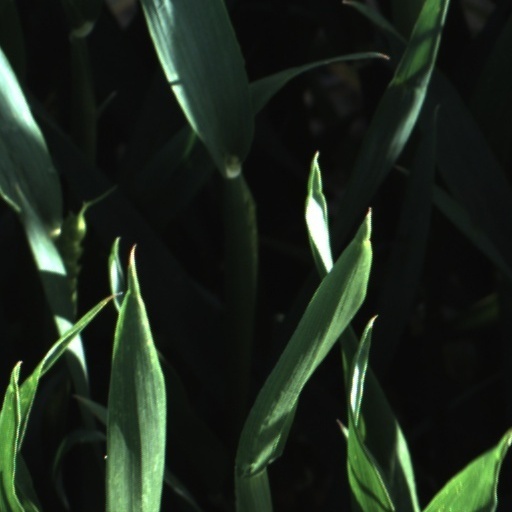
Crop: wheat